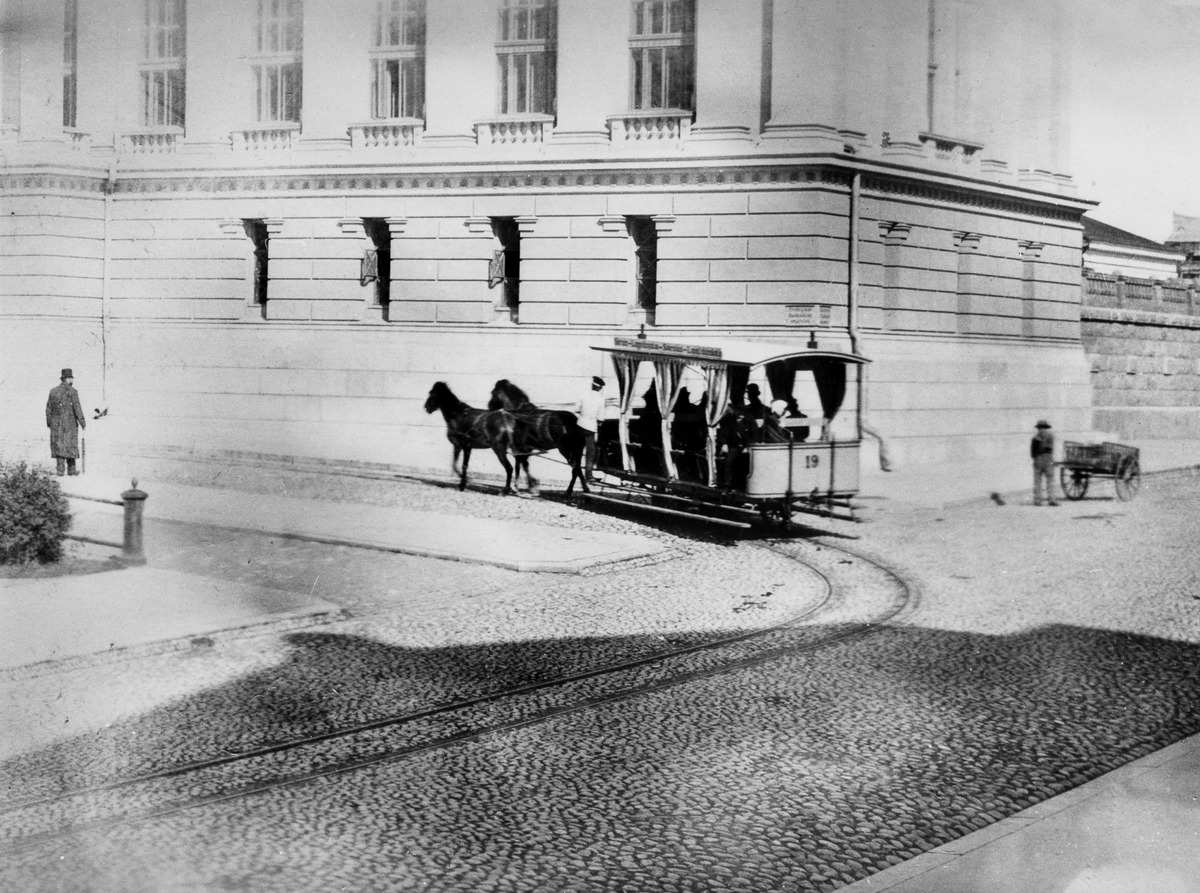
Hevosraitiovaunu kääntymässä Nikolainkadulta (Snellmaninkadulta) Rauhankadulle Valtionarkiston kulmassa
sisällön kuvaus: Hevosraitiovaunu kääntymässä Nikolainkadulta (Snellmaninkadulta) Rauhankadulle Valtionarkiston kulmassa. mustavalkoinen
Kuvaaja: Ståhlberg, Karl Emil, valokuvaaja
Ajankohta: kuvausaika 1890 -luku
Paikka: Suomi, Uusimaa, Helsinki, Kruununhaka Helsinki, Nikolainkatu. Snellmaninkatu. Rauhankatu
Aiheet: raitiovaunut, hevosajoneuvot, raitioliikenne, liikenne